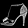
Label: Sandal